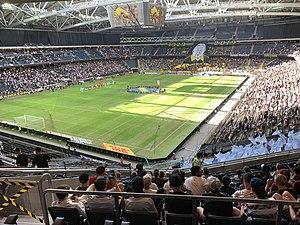
Nils Lennart Johansson, né le 5 novembre 1929 à Bromma et mort le 4 juin 2019 à Moscou, est un dirigeant suédois du football, président de l'Union des associations européennes de football du 19 avril 1990 au 26 janvier 2007.